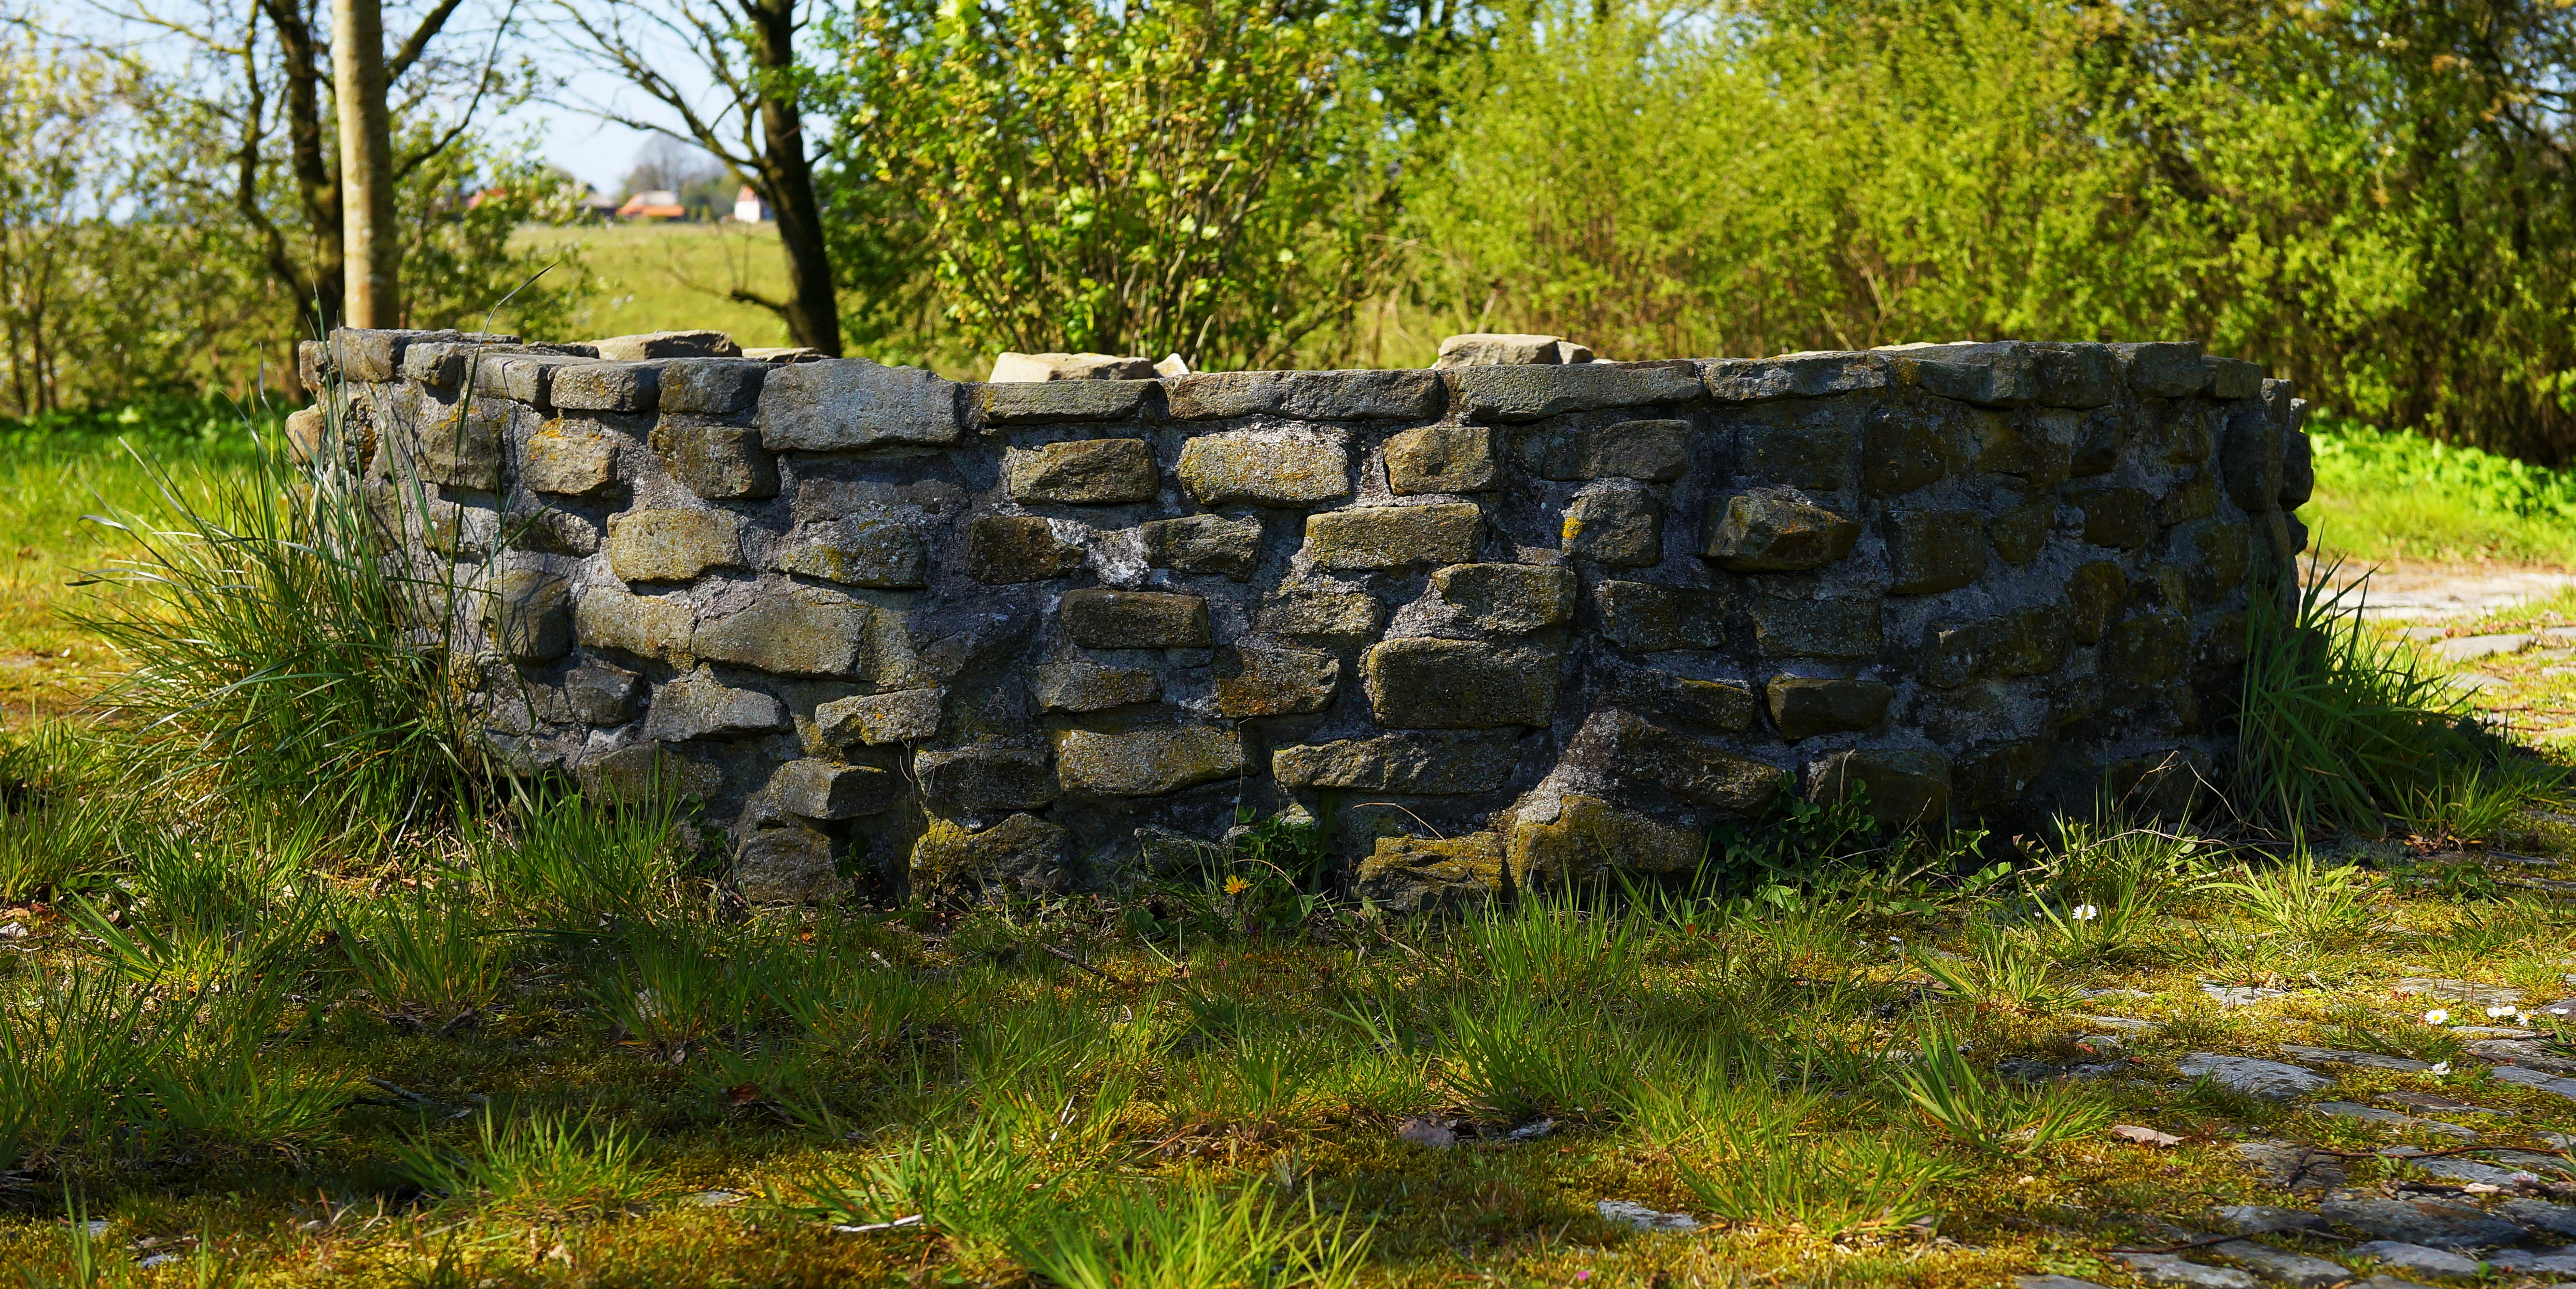
tree, water, rock, architecture, old, wall, stone, autumn, stone wall, garden, close, water fountain, ornament, ruins, fountain, woodland, stone art, irrigation, water dispenser, water basin, old well